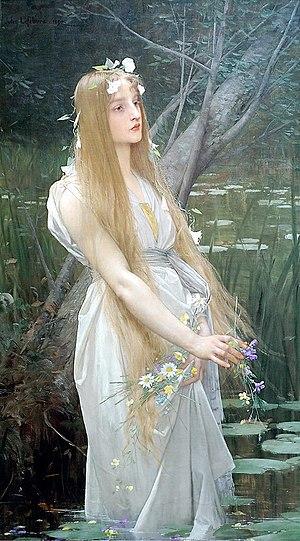
Dans le domaine médical, la chlorose, ou morbus virgineus, appelée aussi les pâles couleurs ou anémie essentielle des jeunes filles, désignait une forme d'anémie ferriprive devant son nom à la teinte verdâtre de la peau du patient. Ses symptômes sont habituellement le manque d'énergie, l'essoufflement, la dyspepsie, les maux de tête, le manque d'appétit ou un appétit capricieux et l'aménorrhée. Cette maladie était depuis l'Antiquité et jusqu'au début du XXᵉ siècle considérée comme liée à des troubles sexuels ou nerveux, liés à la nature particulière prêtée aux femmes. Le diagnostic actuellement porté sur cette maladie est celui d'anémie hypochrome, liée essentiellement à diverses formes de malnutrition.